Grant Comes East

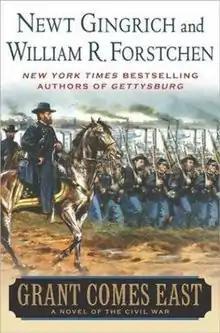
First edition

Grant Comes East: A Novel of the Civil War (2004) is an alternate history novel written by Newt Gingrich, William R. Forstchen, and Albert S. Hanser. It is the second of a trilogy, following "" and preceding "". Published in 2005, the novel includes illustrations and historic photographs of the Civil War. It was featured on "The New York Times" bestseller list.